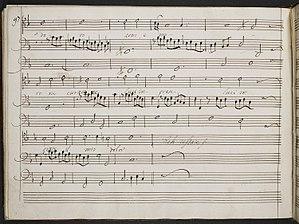
Enrico Leone ou Henrico Leone est un opéra d'Agostino Steffani basé sur un livret d'Ortensio Mauro.